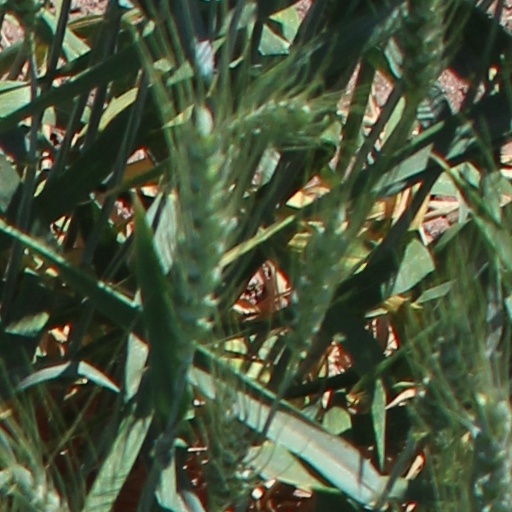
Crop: wheat